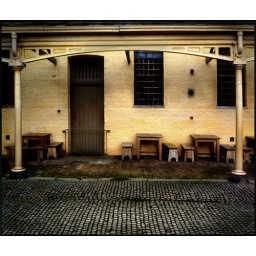
Part of the stable block that used to house the horses ,that pulled the carts, over the bridge in the next pic.